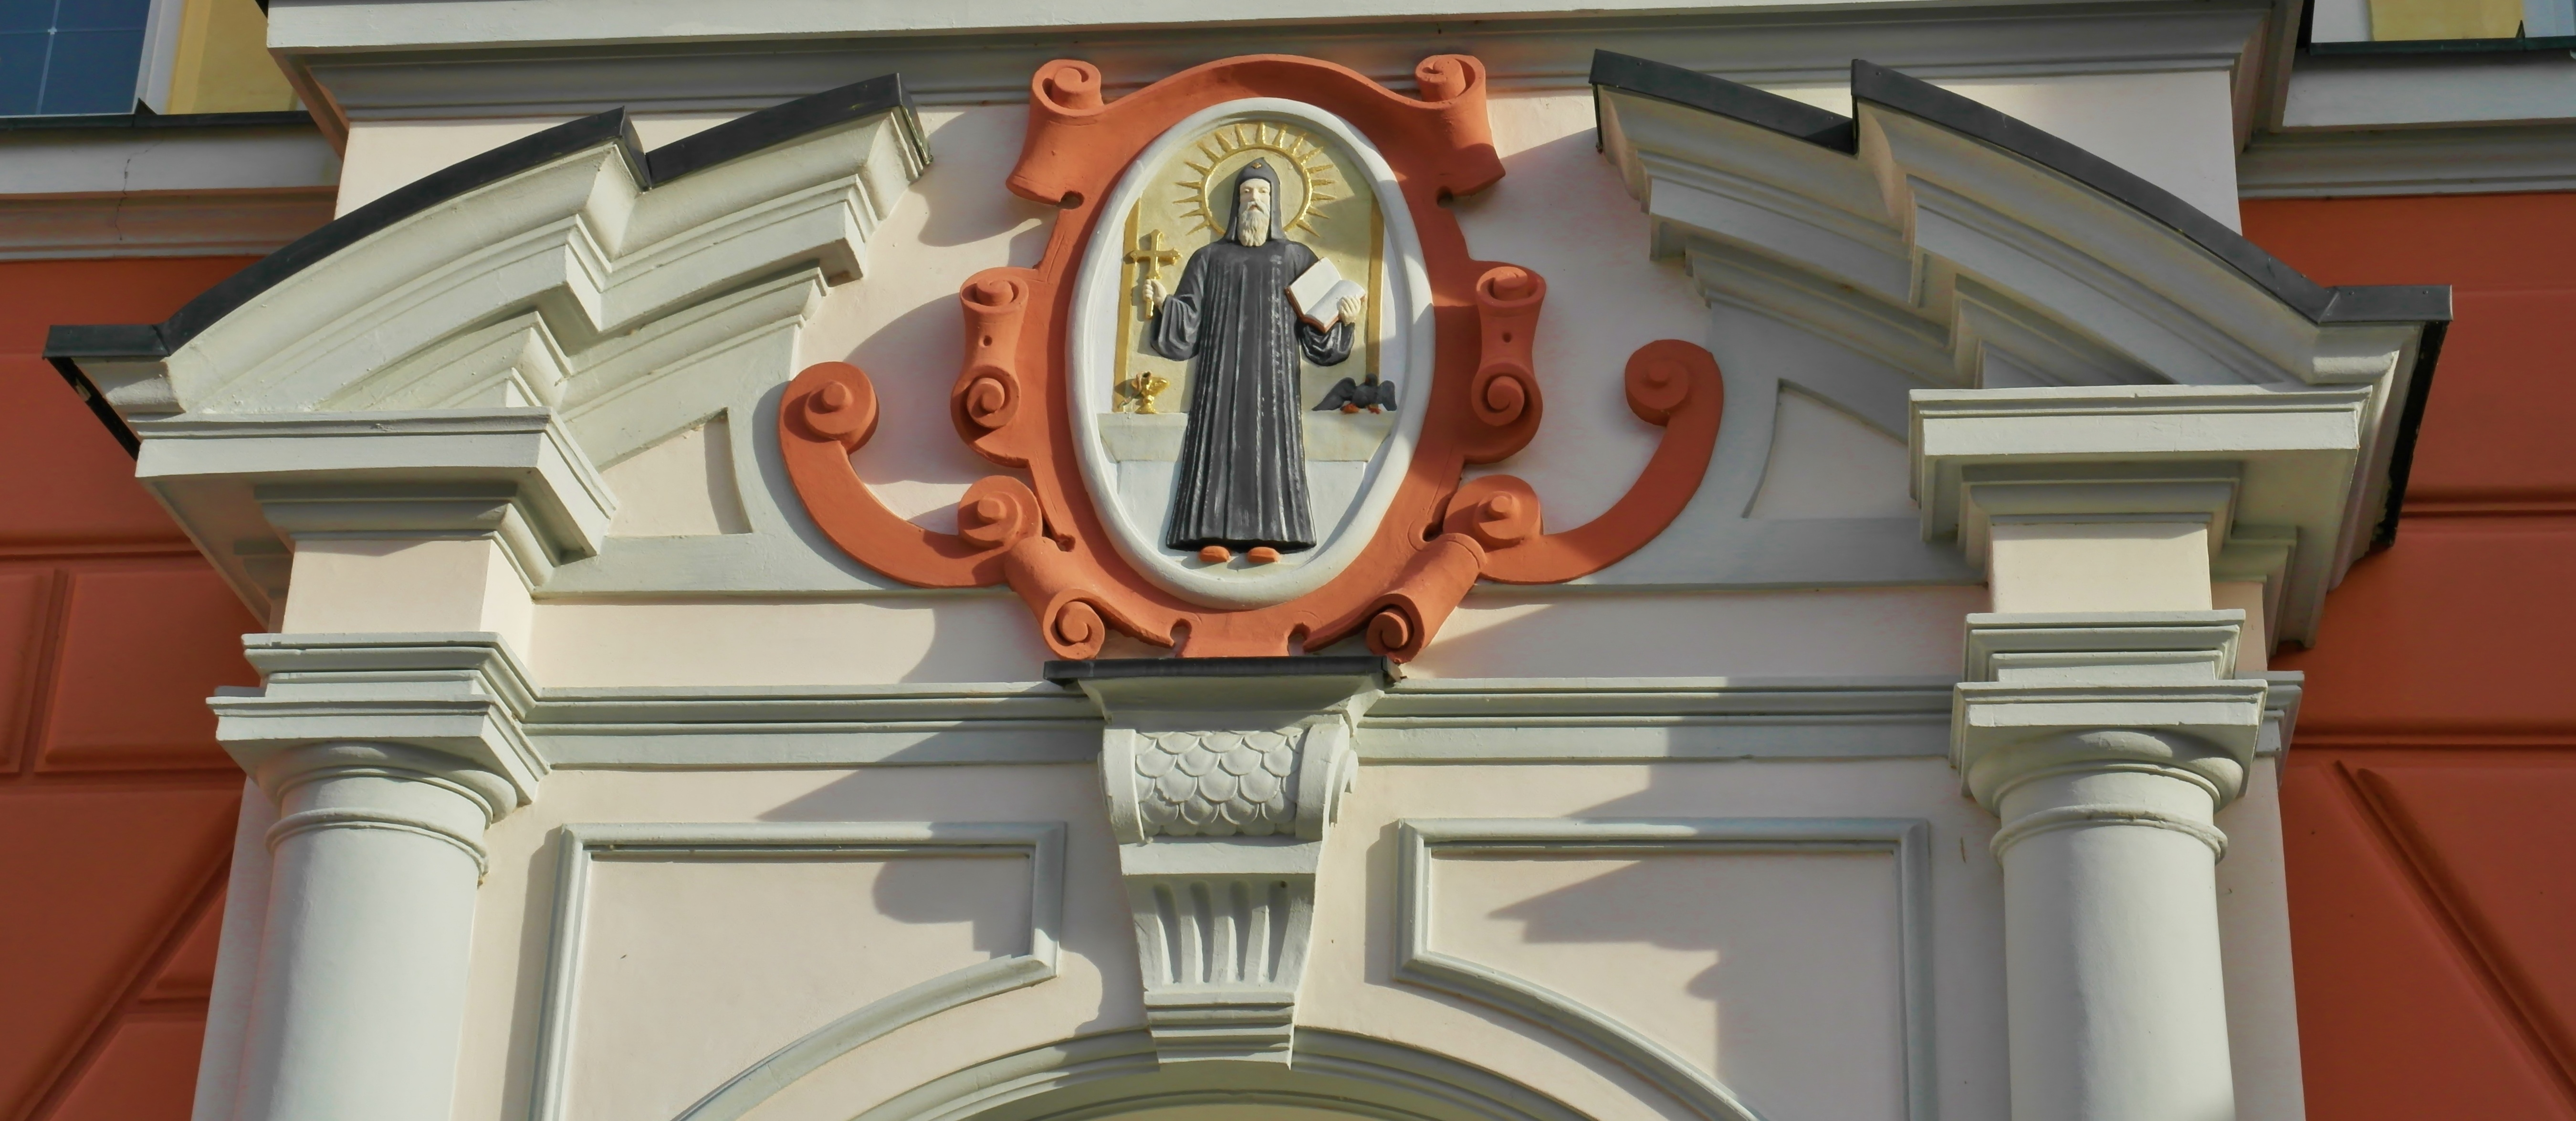
architecture, structure, building, facade, interior design, places of interest, stairs, monastery, bavaria, tourist attraction, basilica, architectural style, historically, portal, upper bavaria, benedictine, benedictine monastery, scheyern, the house of wittelsbach